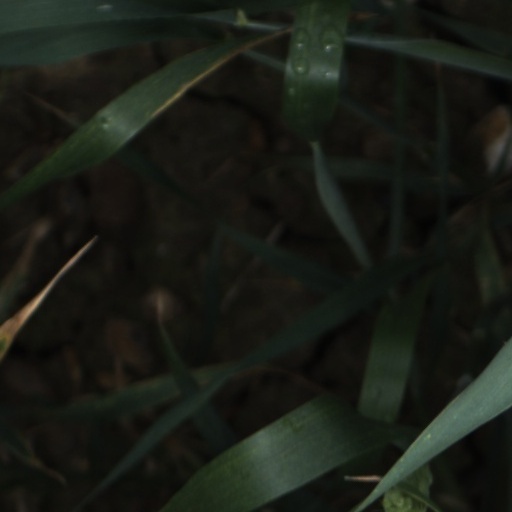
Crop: wheat